Camperdown Cemetery

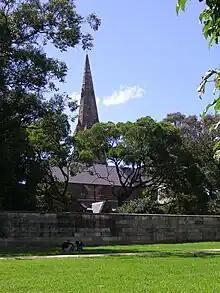
View from Camperdown Memorial Rest Park

In 1868, Camperdown Cemetery was closed against the sale of any further plots. The cemetery was not at that time full. However, because the Trust that controlled the cemetery was connected to the Church of England, the Parliament received no income from it and opened three new cemeteries that year, Rookwood Cemetery, South Head Cemetery and Gore Hill Cemetery. Stories were circulated about "bad air" rising from Camperdown Cemetery. Complaints were made that people had seen coffins covered with only a few inches of soil. This undeniable fact gave the impression that the management of the cemetery was severely at fault. However, it related to a purely practical matter. Half of the burials were of paupers, who were placed in communal graves at the expense of the government or the Benevolent Society. These took place at 9.00 am and 4.00 pm each day. Graves were dug deep enough to contain three or four coffins, and an unfilled grave might frequently be left open between the morning and afternoon burials in order to receive another coffin. From 1868, there were no more pauper's burials at Camperdown. The Cemetery continued in use, but only for the burial of people who had already purchased plots. There were about 15,733 burials from 1849 to 1867, 2,057 from 1868 to 1900 and only 172 burials between 1900 and the 1940s. The majority of the burials were done by the Rev. Charles Kemp, first rector of St Stephen's, Newtown. Rees claims that Kemp performed 16,000 burials from 1848 to 1870.